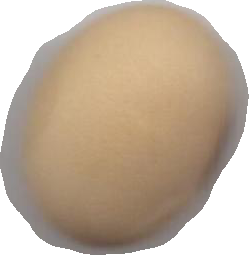
Variety: Anjasmoro